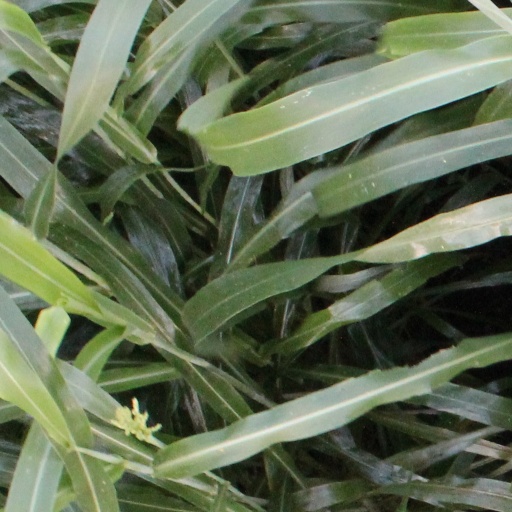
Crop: sorghum